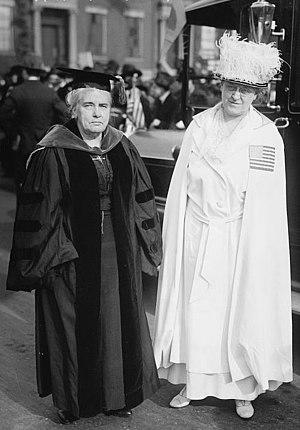
Anna Howard Shaw est un médecin et suffragette américaine. Elle fut l'une des premières femmes ordonnées prêtre méthodiste aux États-Unis. Elle fut présidente de la National American Woman Suffrage Association.